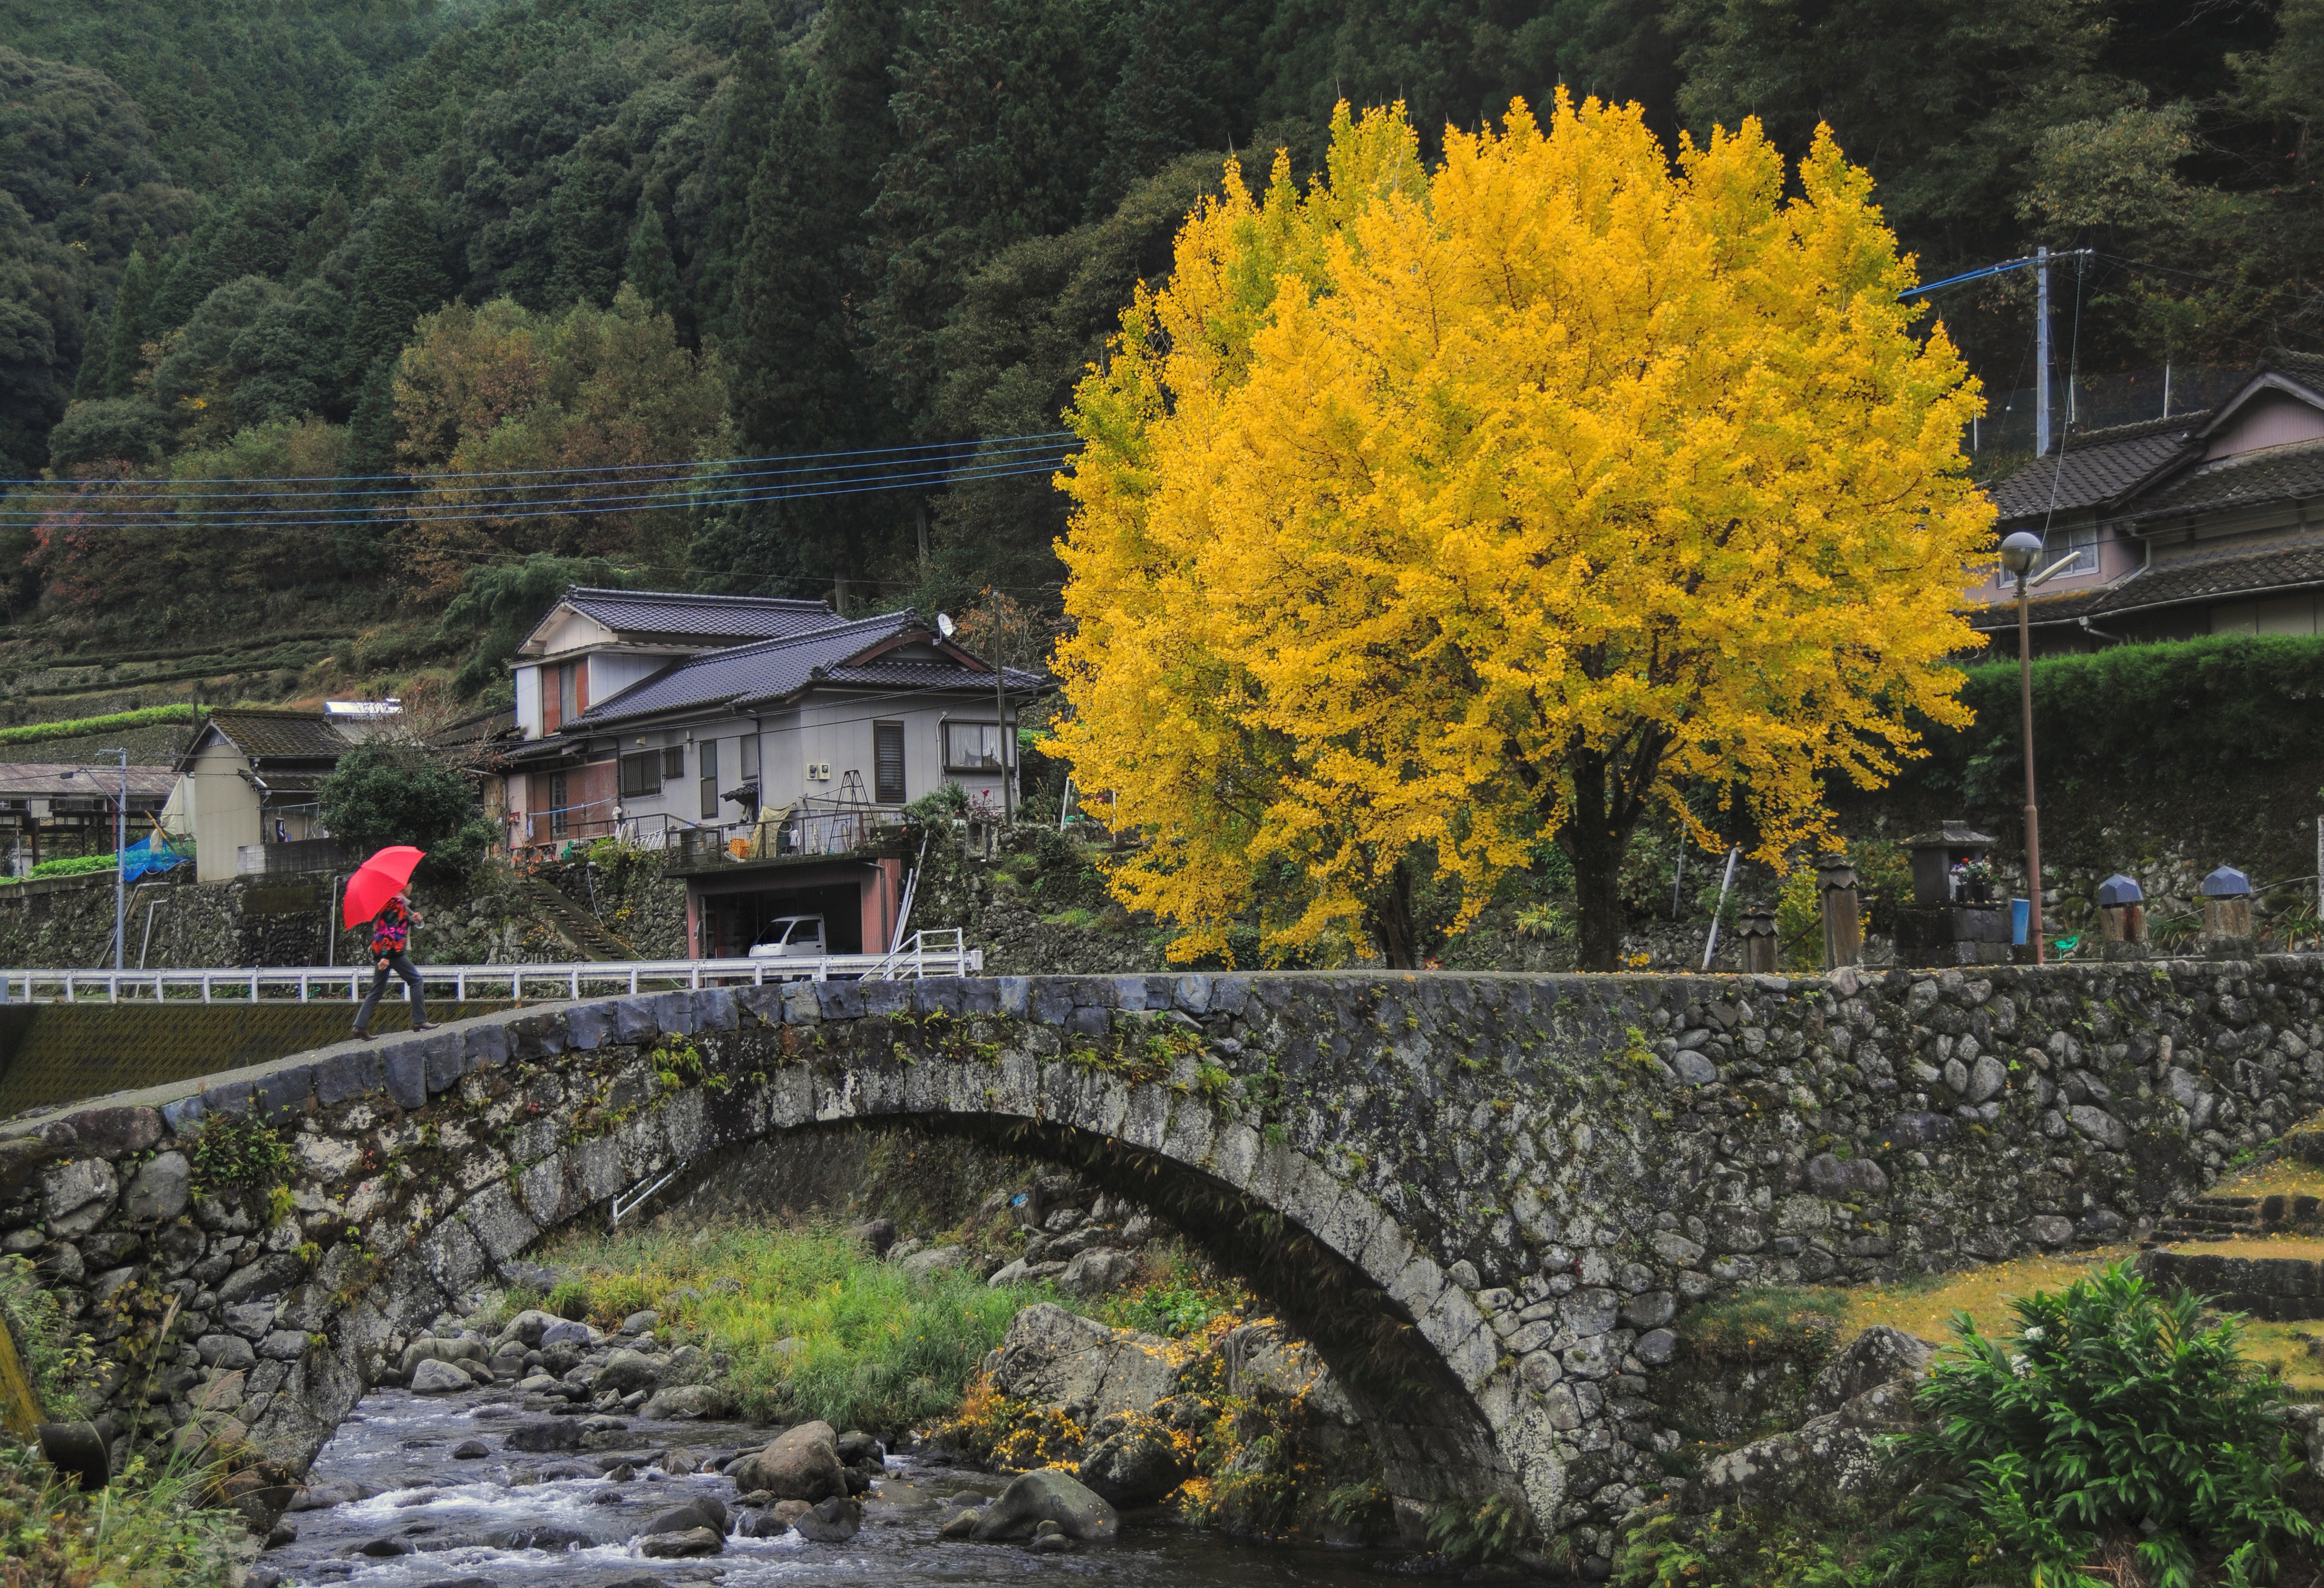
tree, wood, bridge, countryside, leaf, flower, river, transport, autumn, garden, japan, season, waterway, shrub, gingko tree, rural area, ishibashi, woody plant